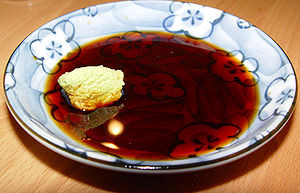
Sojasovs
Wasabi i sojasovs.
Sojasovs er en asiatisk gæret kryddersovs, der fremstilles af vand, sojabønner, salt og korn, og som bruges til at krydre og forfine mad med. Det er blandt andet kendt som jiàngyóu på kinesisk, shouyu på japansk, xì dầu på vietnamesisk og ganjang på koreansk.